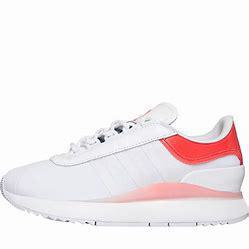
Brand: Adidas
Model: SL Andridge